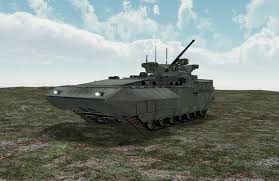
Label: BMP-T15